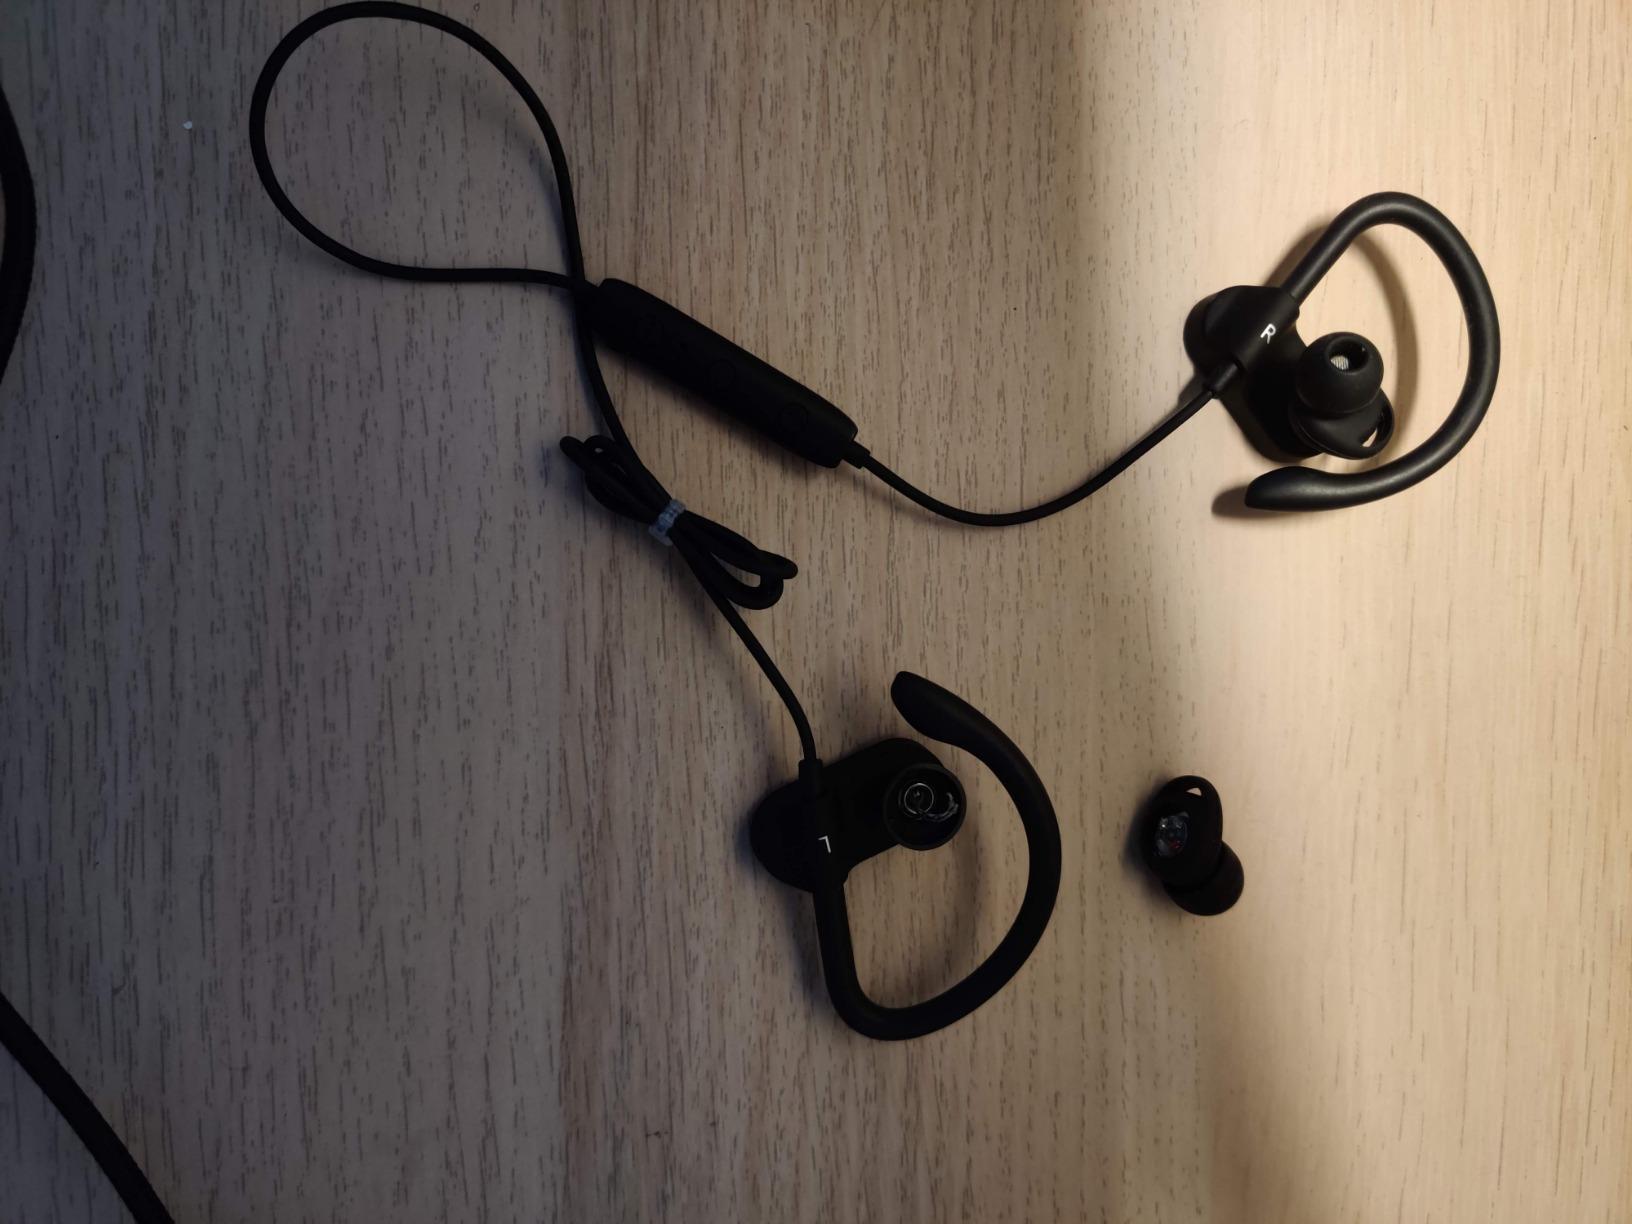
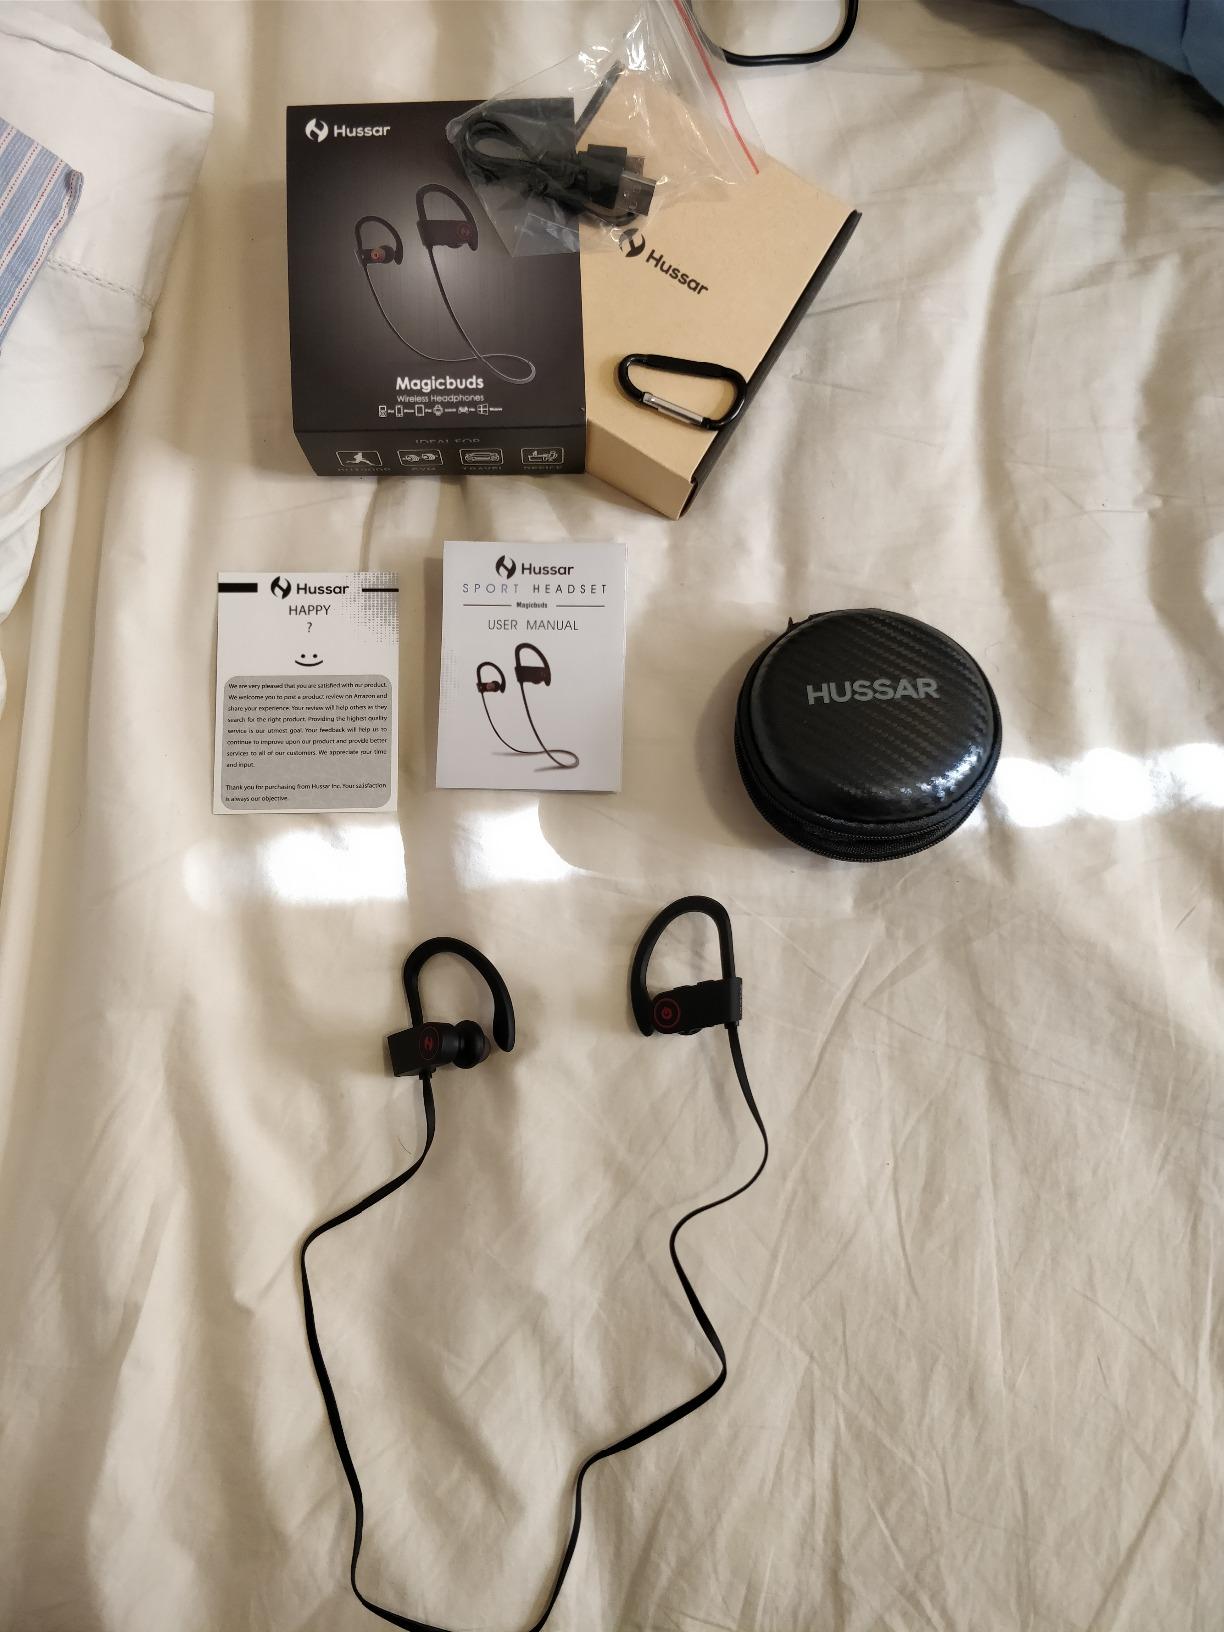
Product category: headphones
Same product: no